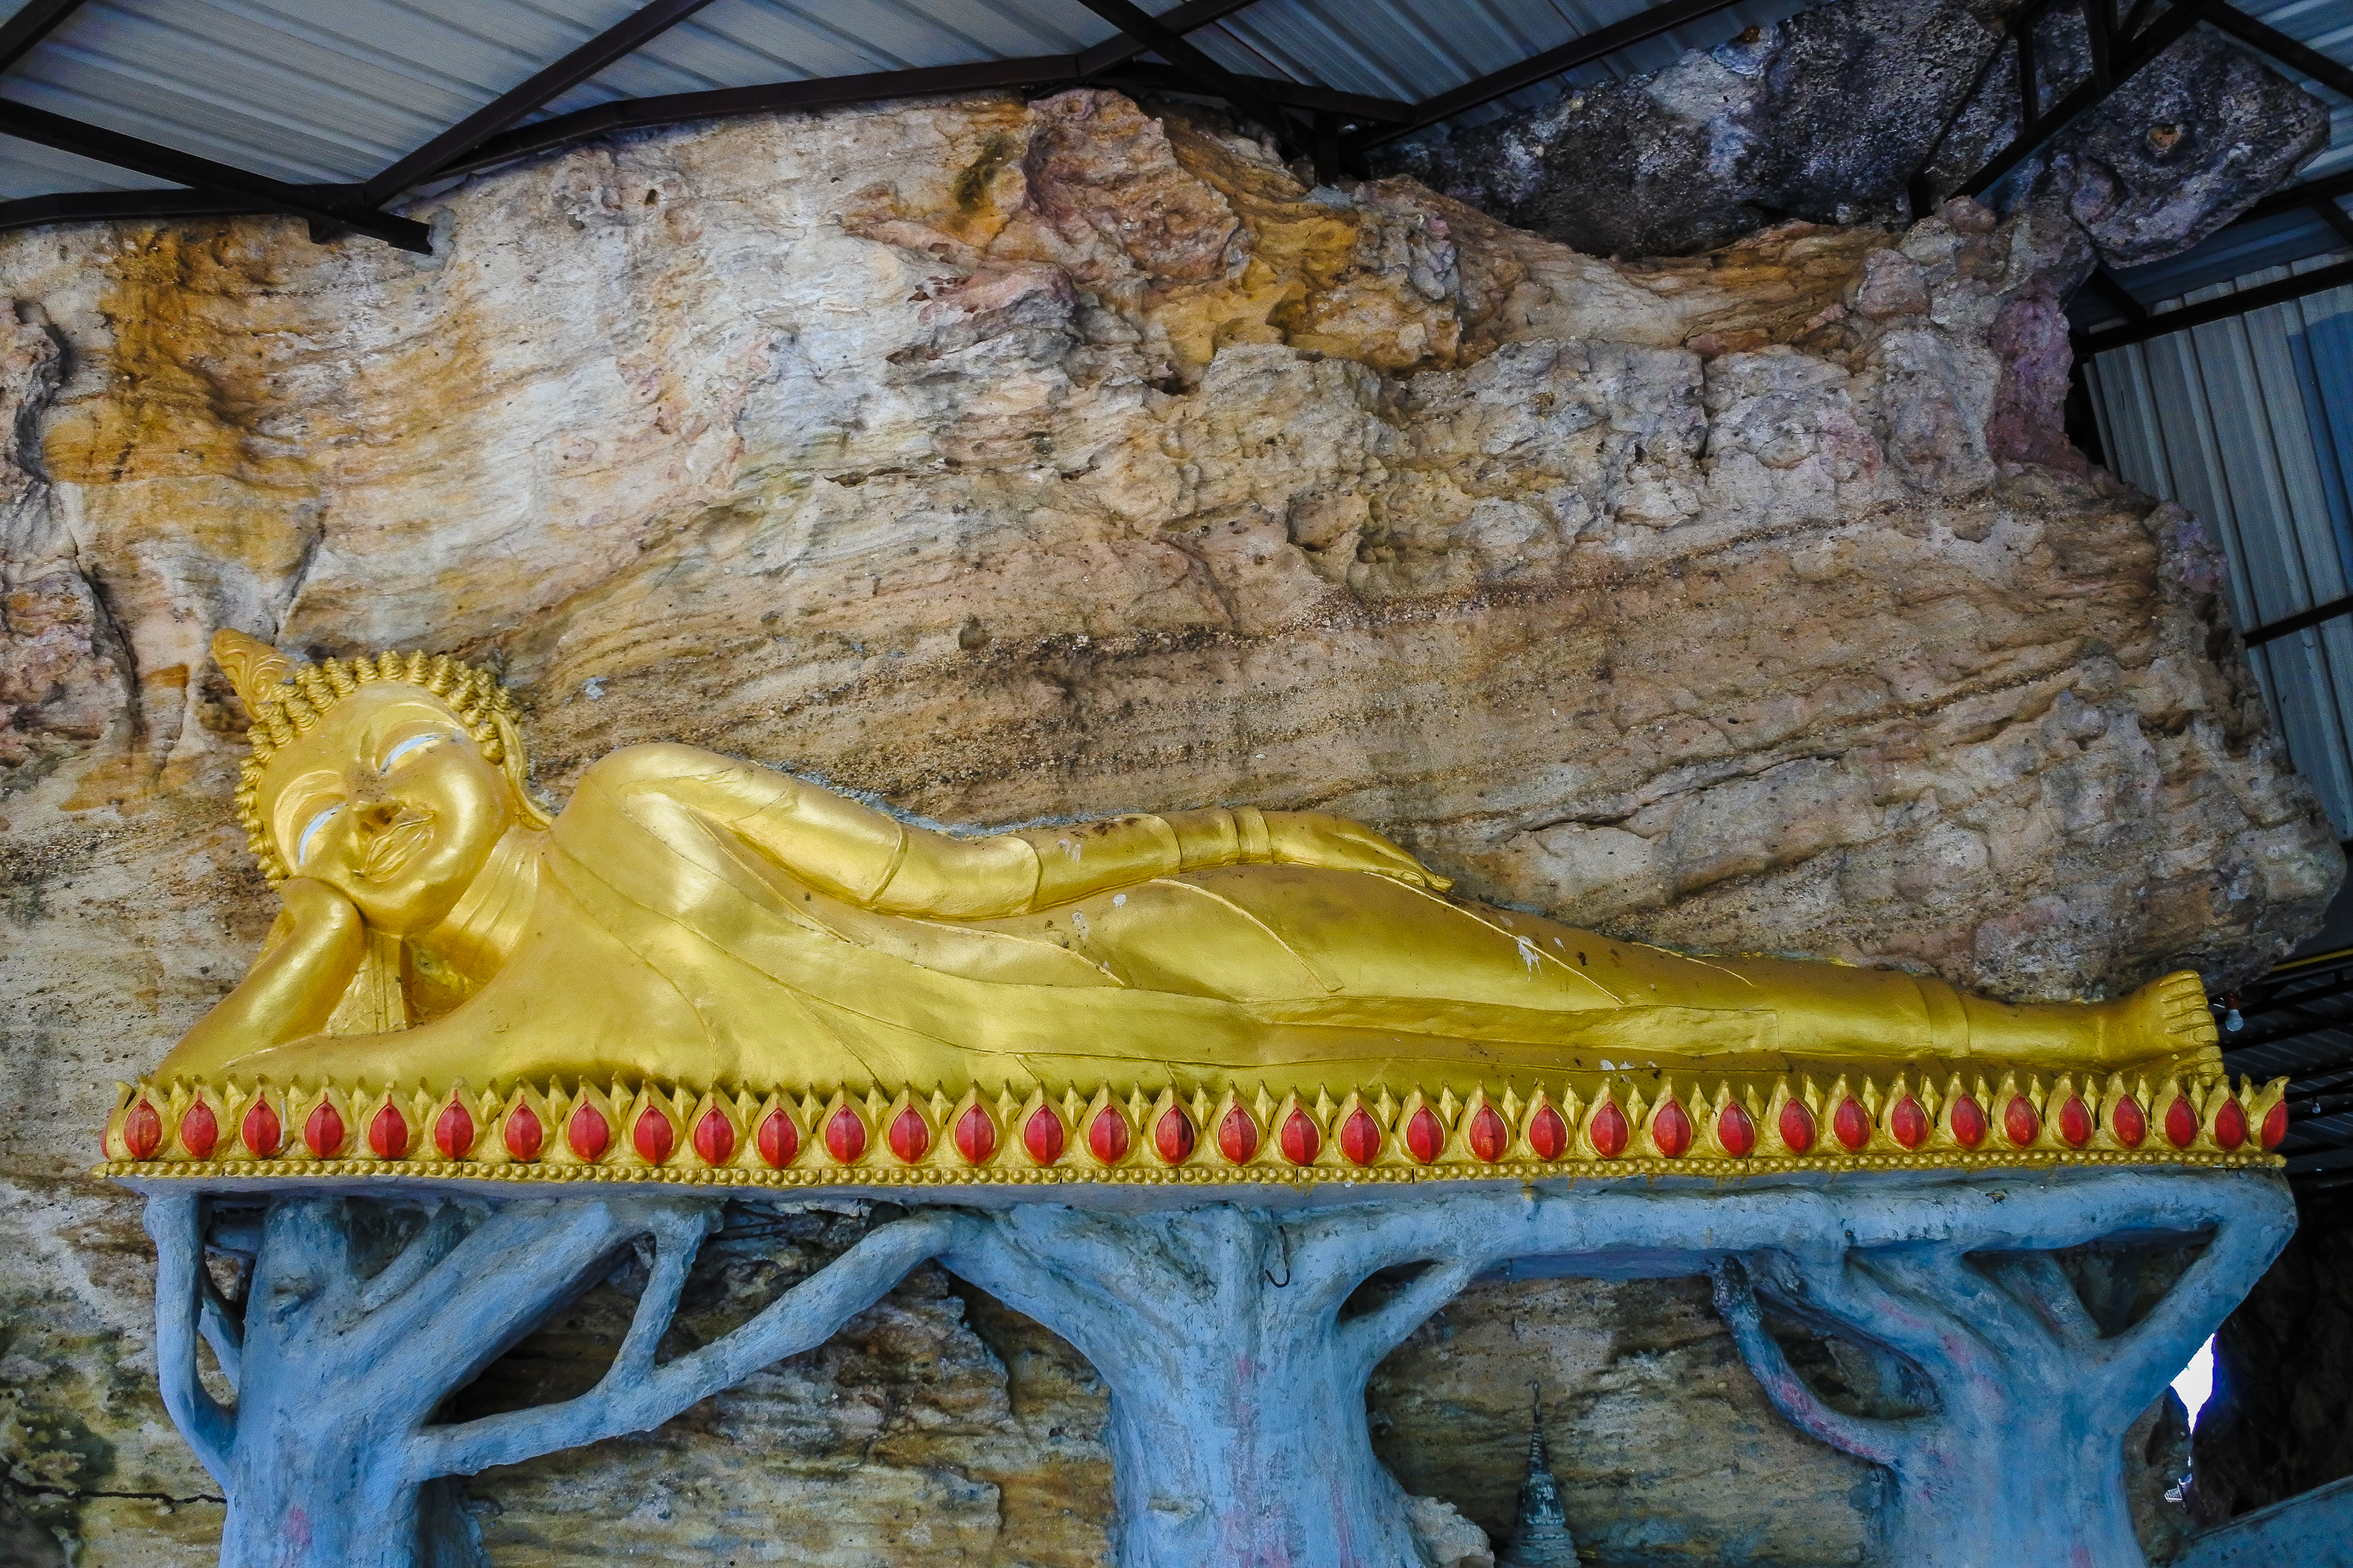
architecture, art, asia, beautiful, believe, blue, buddha, buddhism, chedi, culture, faith, gold, golden, heritage, historic, life, magnificent, northeastern, pagoda, religion, sacred, stupa, temple, travel